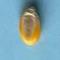
Maize quality: Good